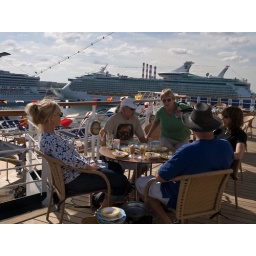
Lunch on board the ship before we left port. Lots of other ships around too.